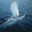
Label: whale